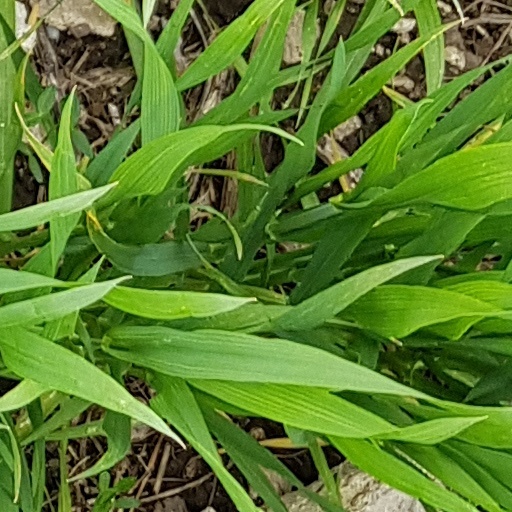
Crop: wheat